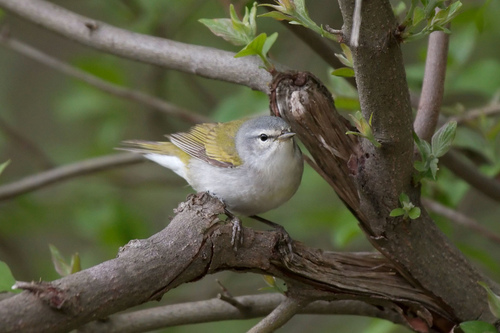
a small sized bird with a white and grey belly that has yellow and brown feathersa small gray bird with gold wings and tail and a thin, straight beak.
this is a white bird with yellow wings and a small beak.
this bird is grey and yellow in color with a small black beak, and white eye rings.
the small bird is round with a grey belly and breast, as well as golden feathers.
this bird has wings that are grey and yellow with a white belly
this bird has a grey crown with a light grey bill and yellow coverts
this small gray and white bird has yellow wings and a short bill.
this bird has a white throat and breast, a grey crown and yellowish wings.
this bird has a white belly and a very short beak.
Species: Tennessee Warbler